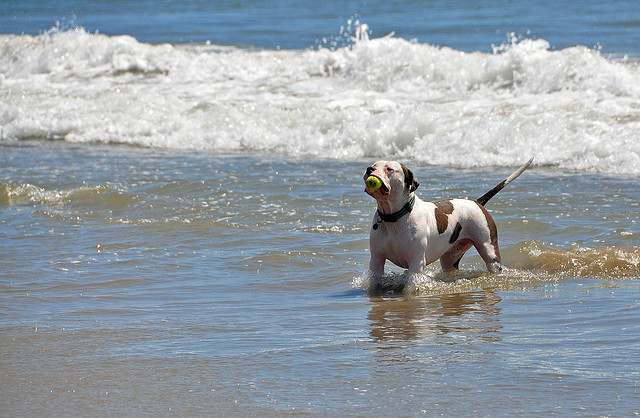
hình ảnh của con chó đang chơi với bóng trên bãi biển